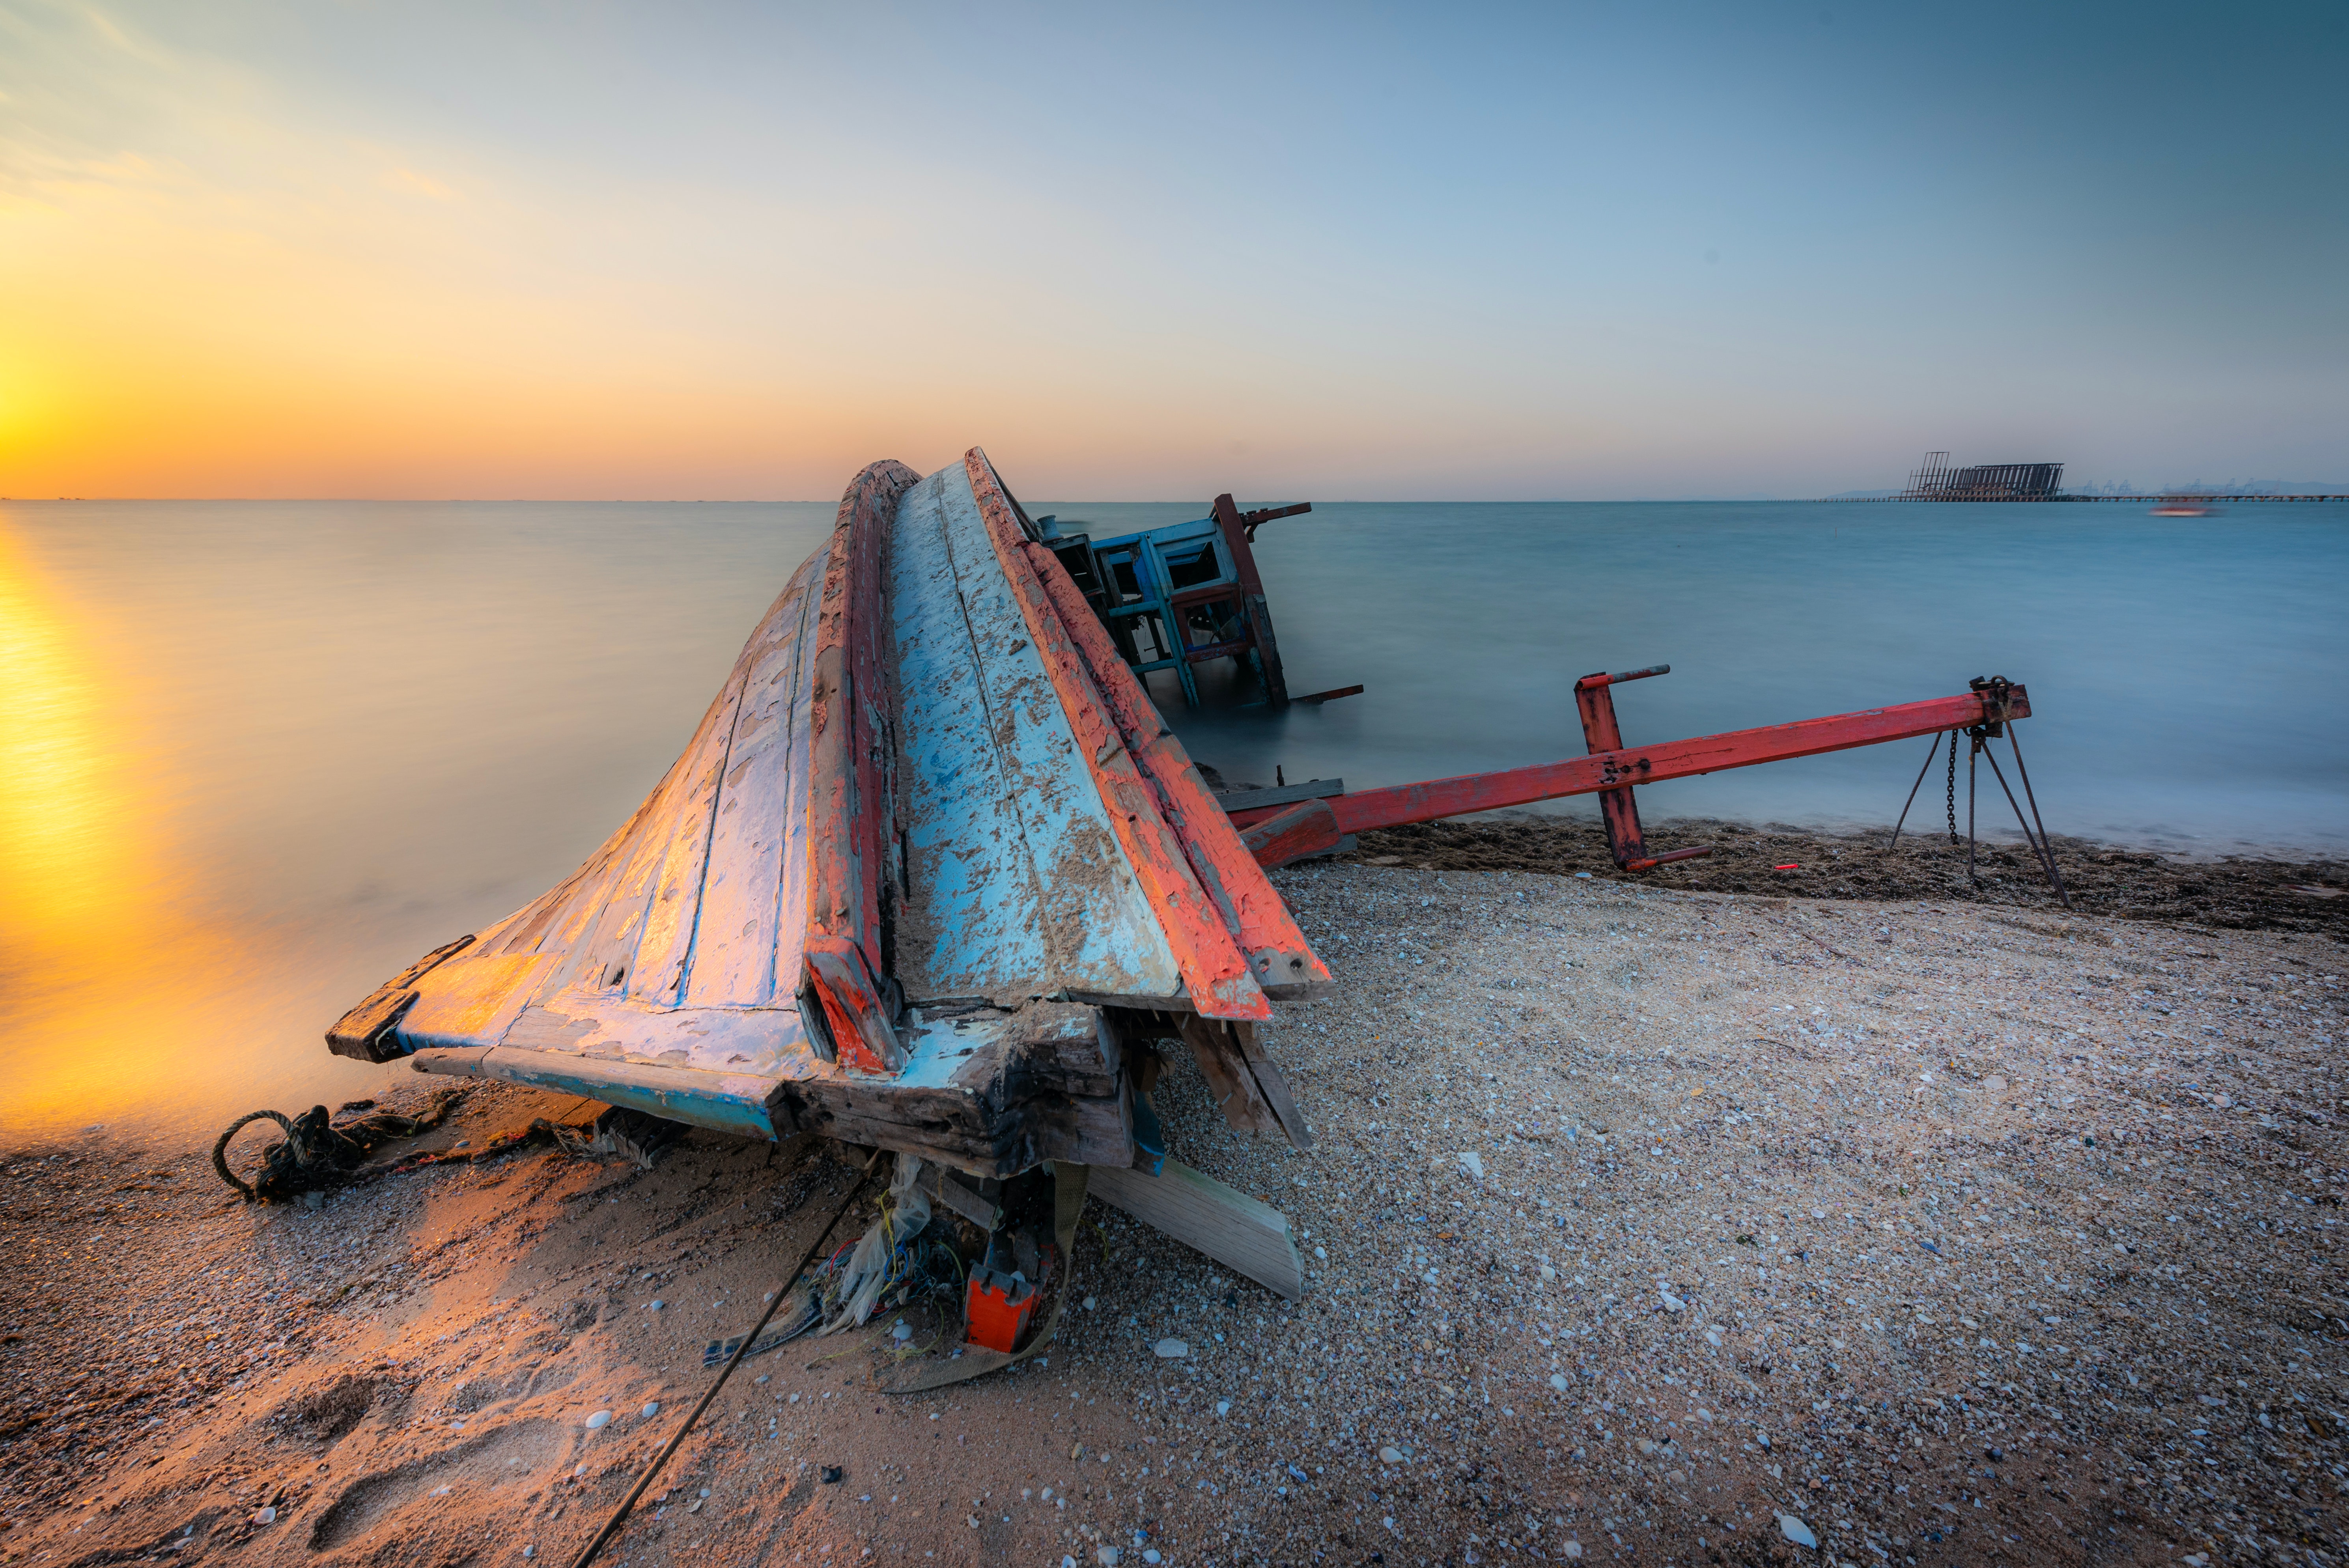
natural, water, sky, wood, sunlight, coastal and oceanic landforms, lake, beach, horizon, morning, landscape, Tints and shades, calm, triangle, shore, leisure, sand, vehicle, sunset, sunrise, evening, wind wave, coast, dusk, art, natural landscape, wave, ocean, tropics, winter, travel, rock, cloud, wind, tourism, outdoor furniture, tree, vacation, afterglow, sound, sea